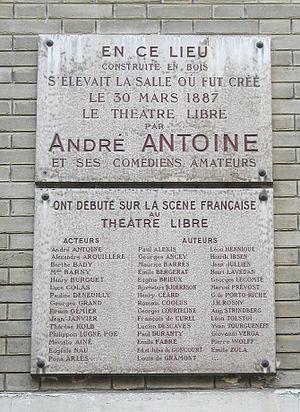
Plaques apposées au n° 37 de la rue André-Antoine (précédemment passage de l'Élysée-des-Beaux-arts), Paris 18e arrondissement, marquant l'emplacement de la salle où André Antoine créa le Théâtre Libre le 30 mars 1887. La troupe du Théâtre Libre occupa à partir de 1888 la salle des Menus-Plaisirs dans le 10e arrondissement qui prit le nom de «
Le Théâtre-Libre est un mouvement théâtral né dans une salle du 18ᵉ arrondissement de Paris, créé par André Antoine en 1887 afin de rénover le spectacle au moyen d'une mise en scène réaliste et par l'interprétation de jeunes écrivains naturalistes français et étrangers.